Birdmen (manga)

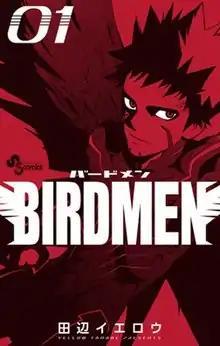
First volume cover

Birdmen (stylized in all caps) is a Japanese manga series written and illustrated by Yellow Tanabe. It was serialized in Shogakukan's manga magazine "Weekly Shōnen Sunday" from July 2013 to February 2020, with its chapters collected in sixteen volumes.